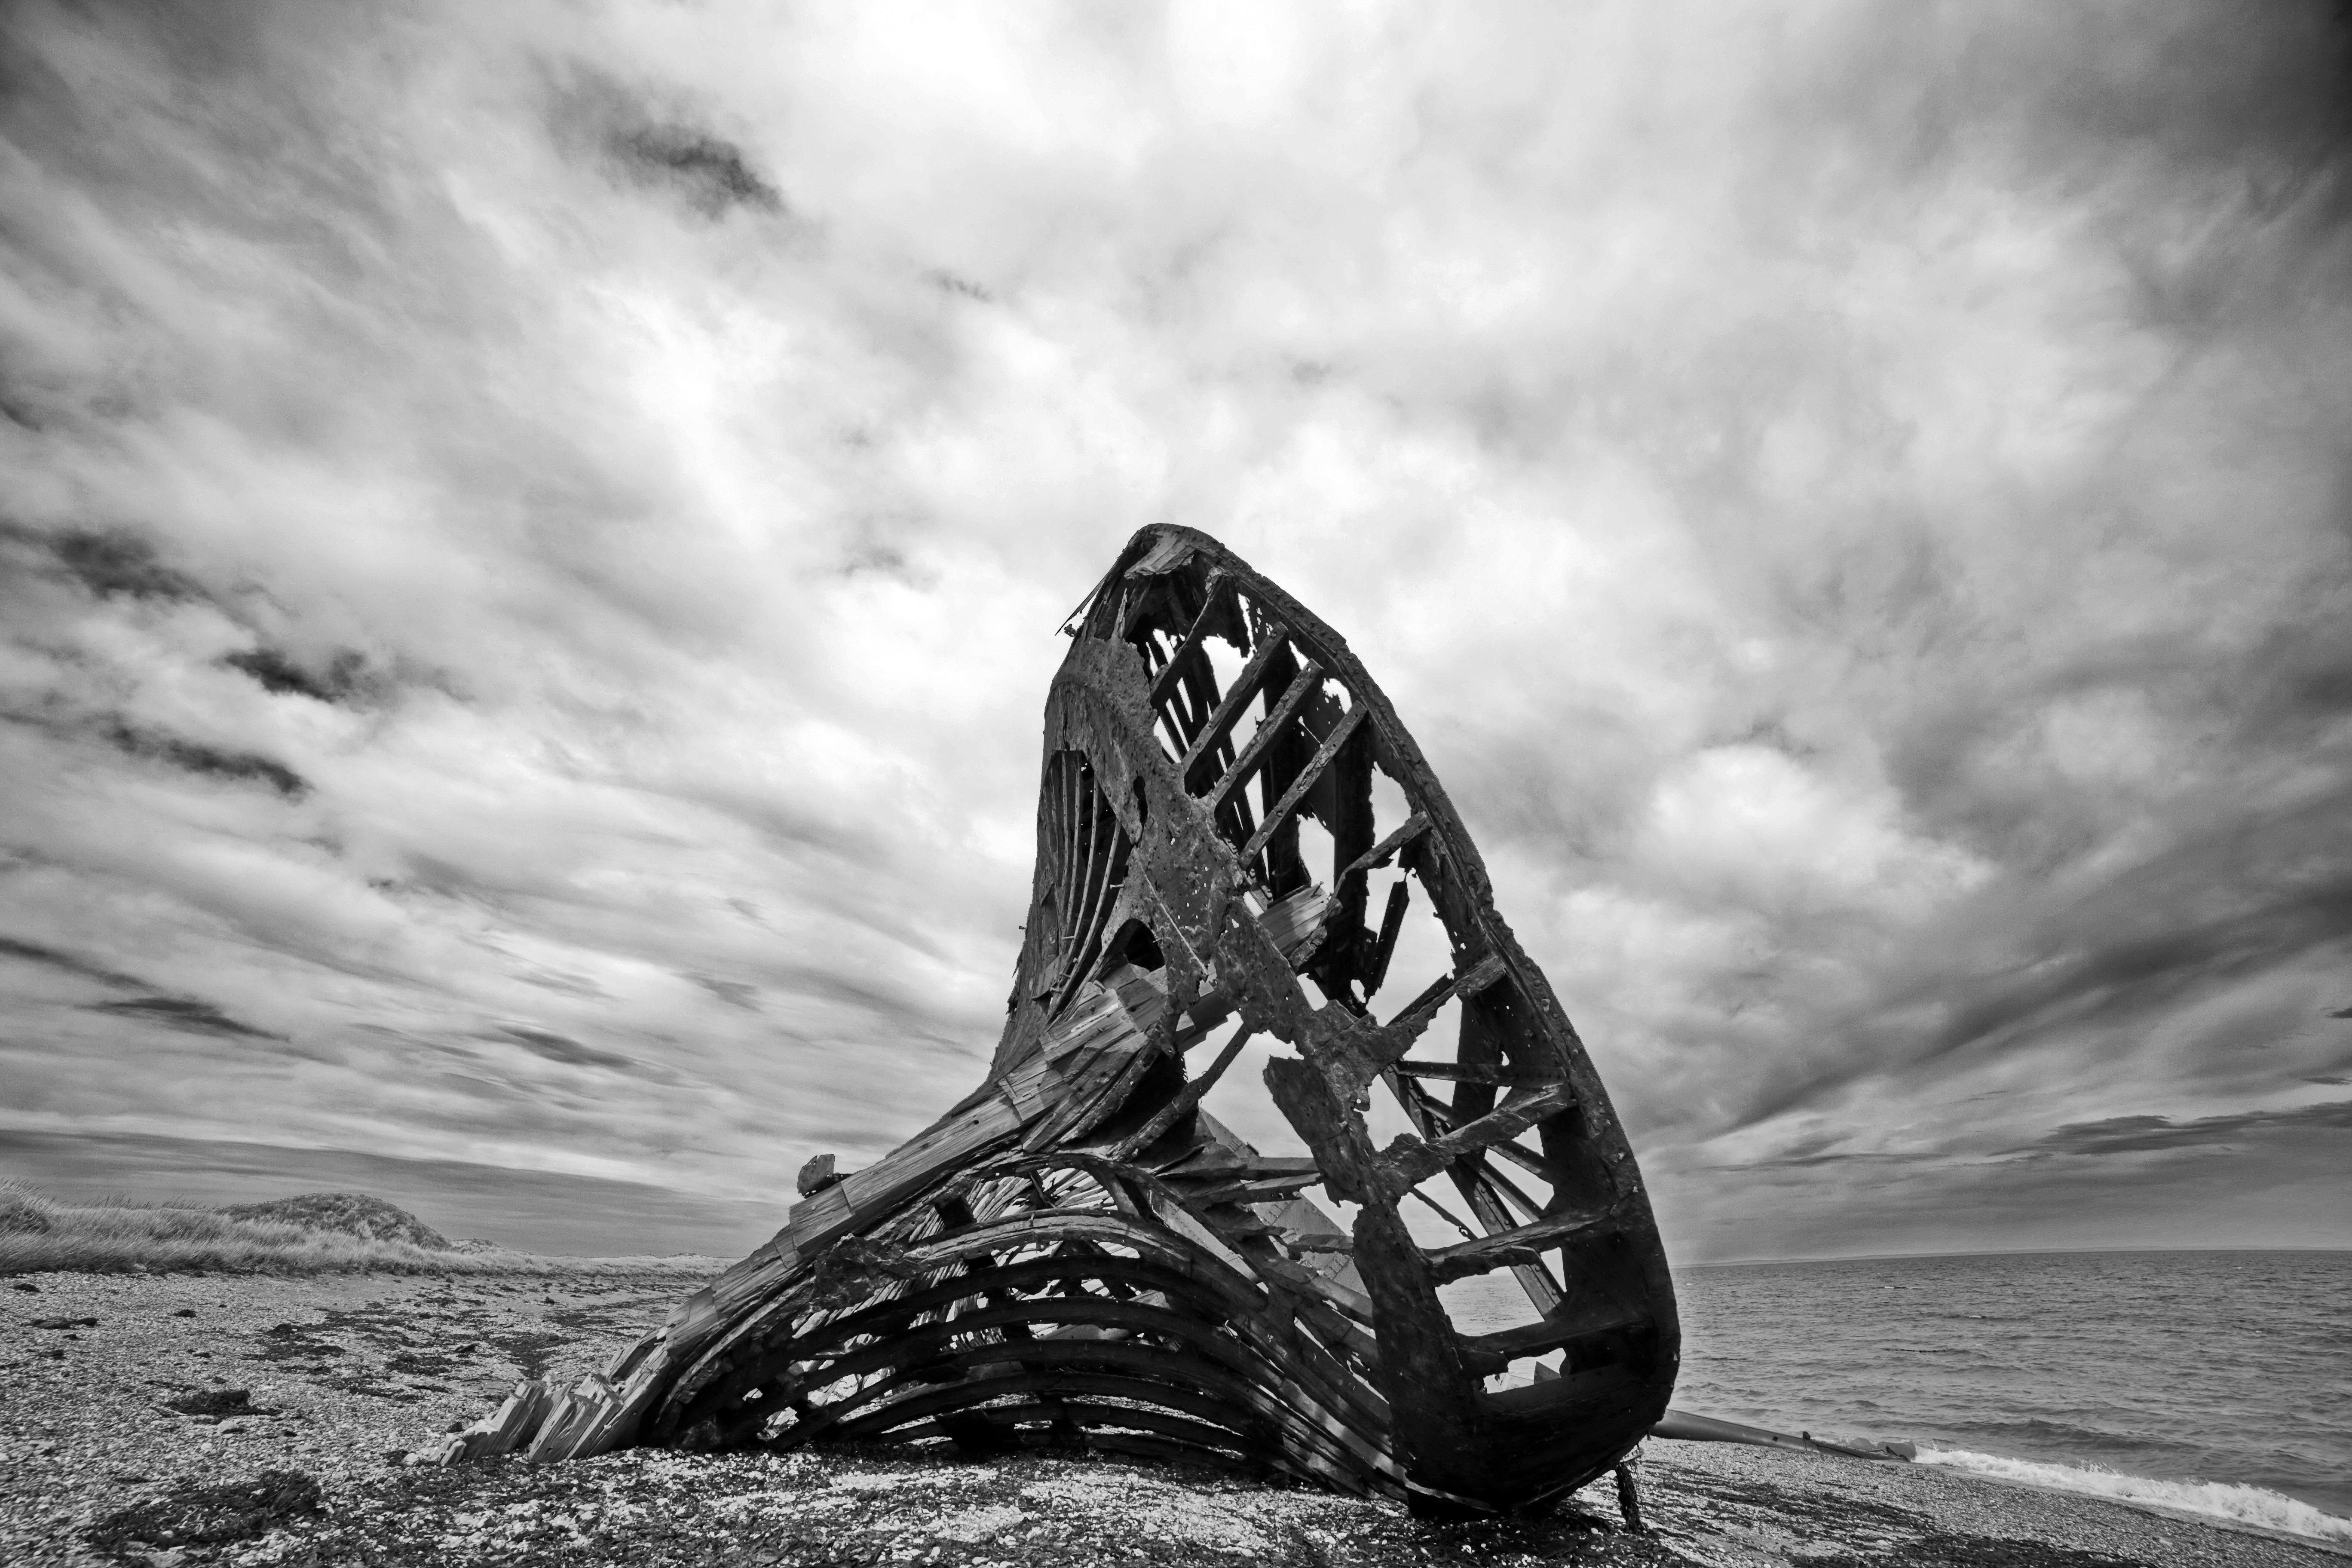
gestrandet, Magellan Strasse, chile, feuerland, shipwreck, ship, collided, Magellan Strait, clouds, white, black, black and white, sky, monochrome photography, water, cloud, photography, monochrome, sea, meteorological phenomenon, stock photography, landscape, ocean, wave, still life photography